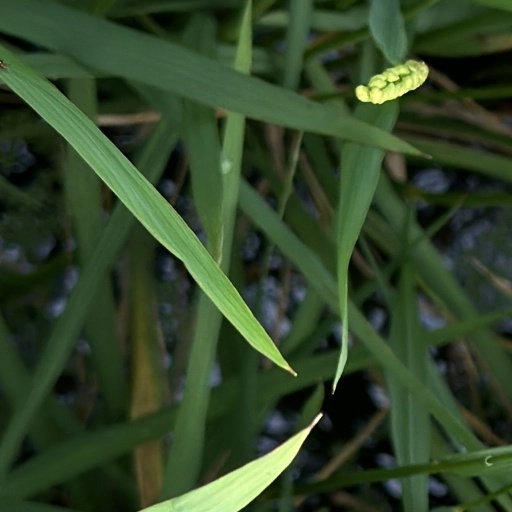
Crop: rice